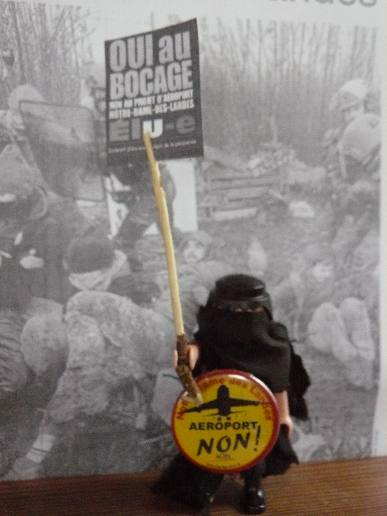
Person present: No